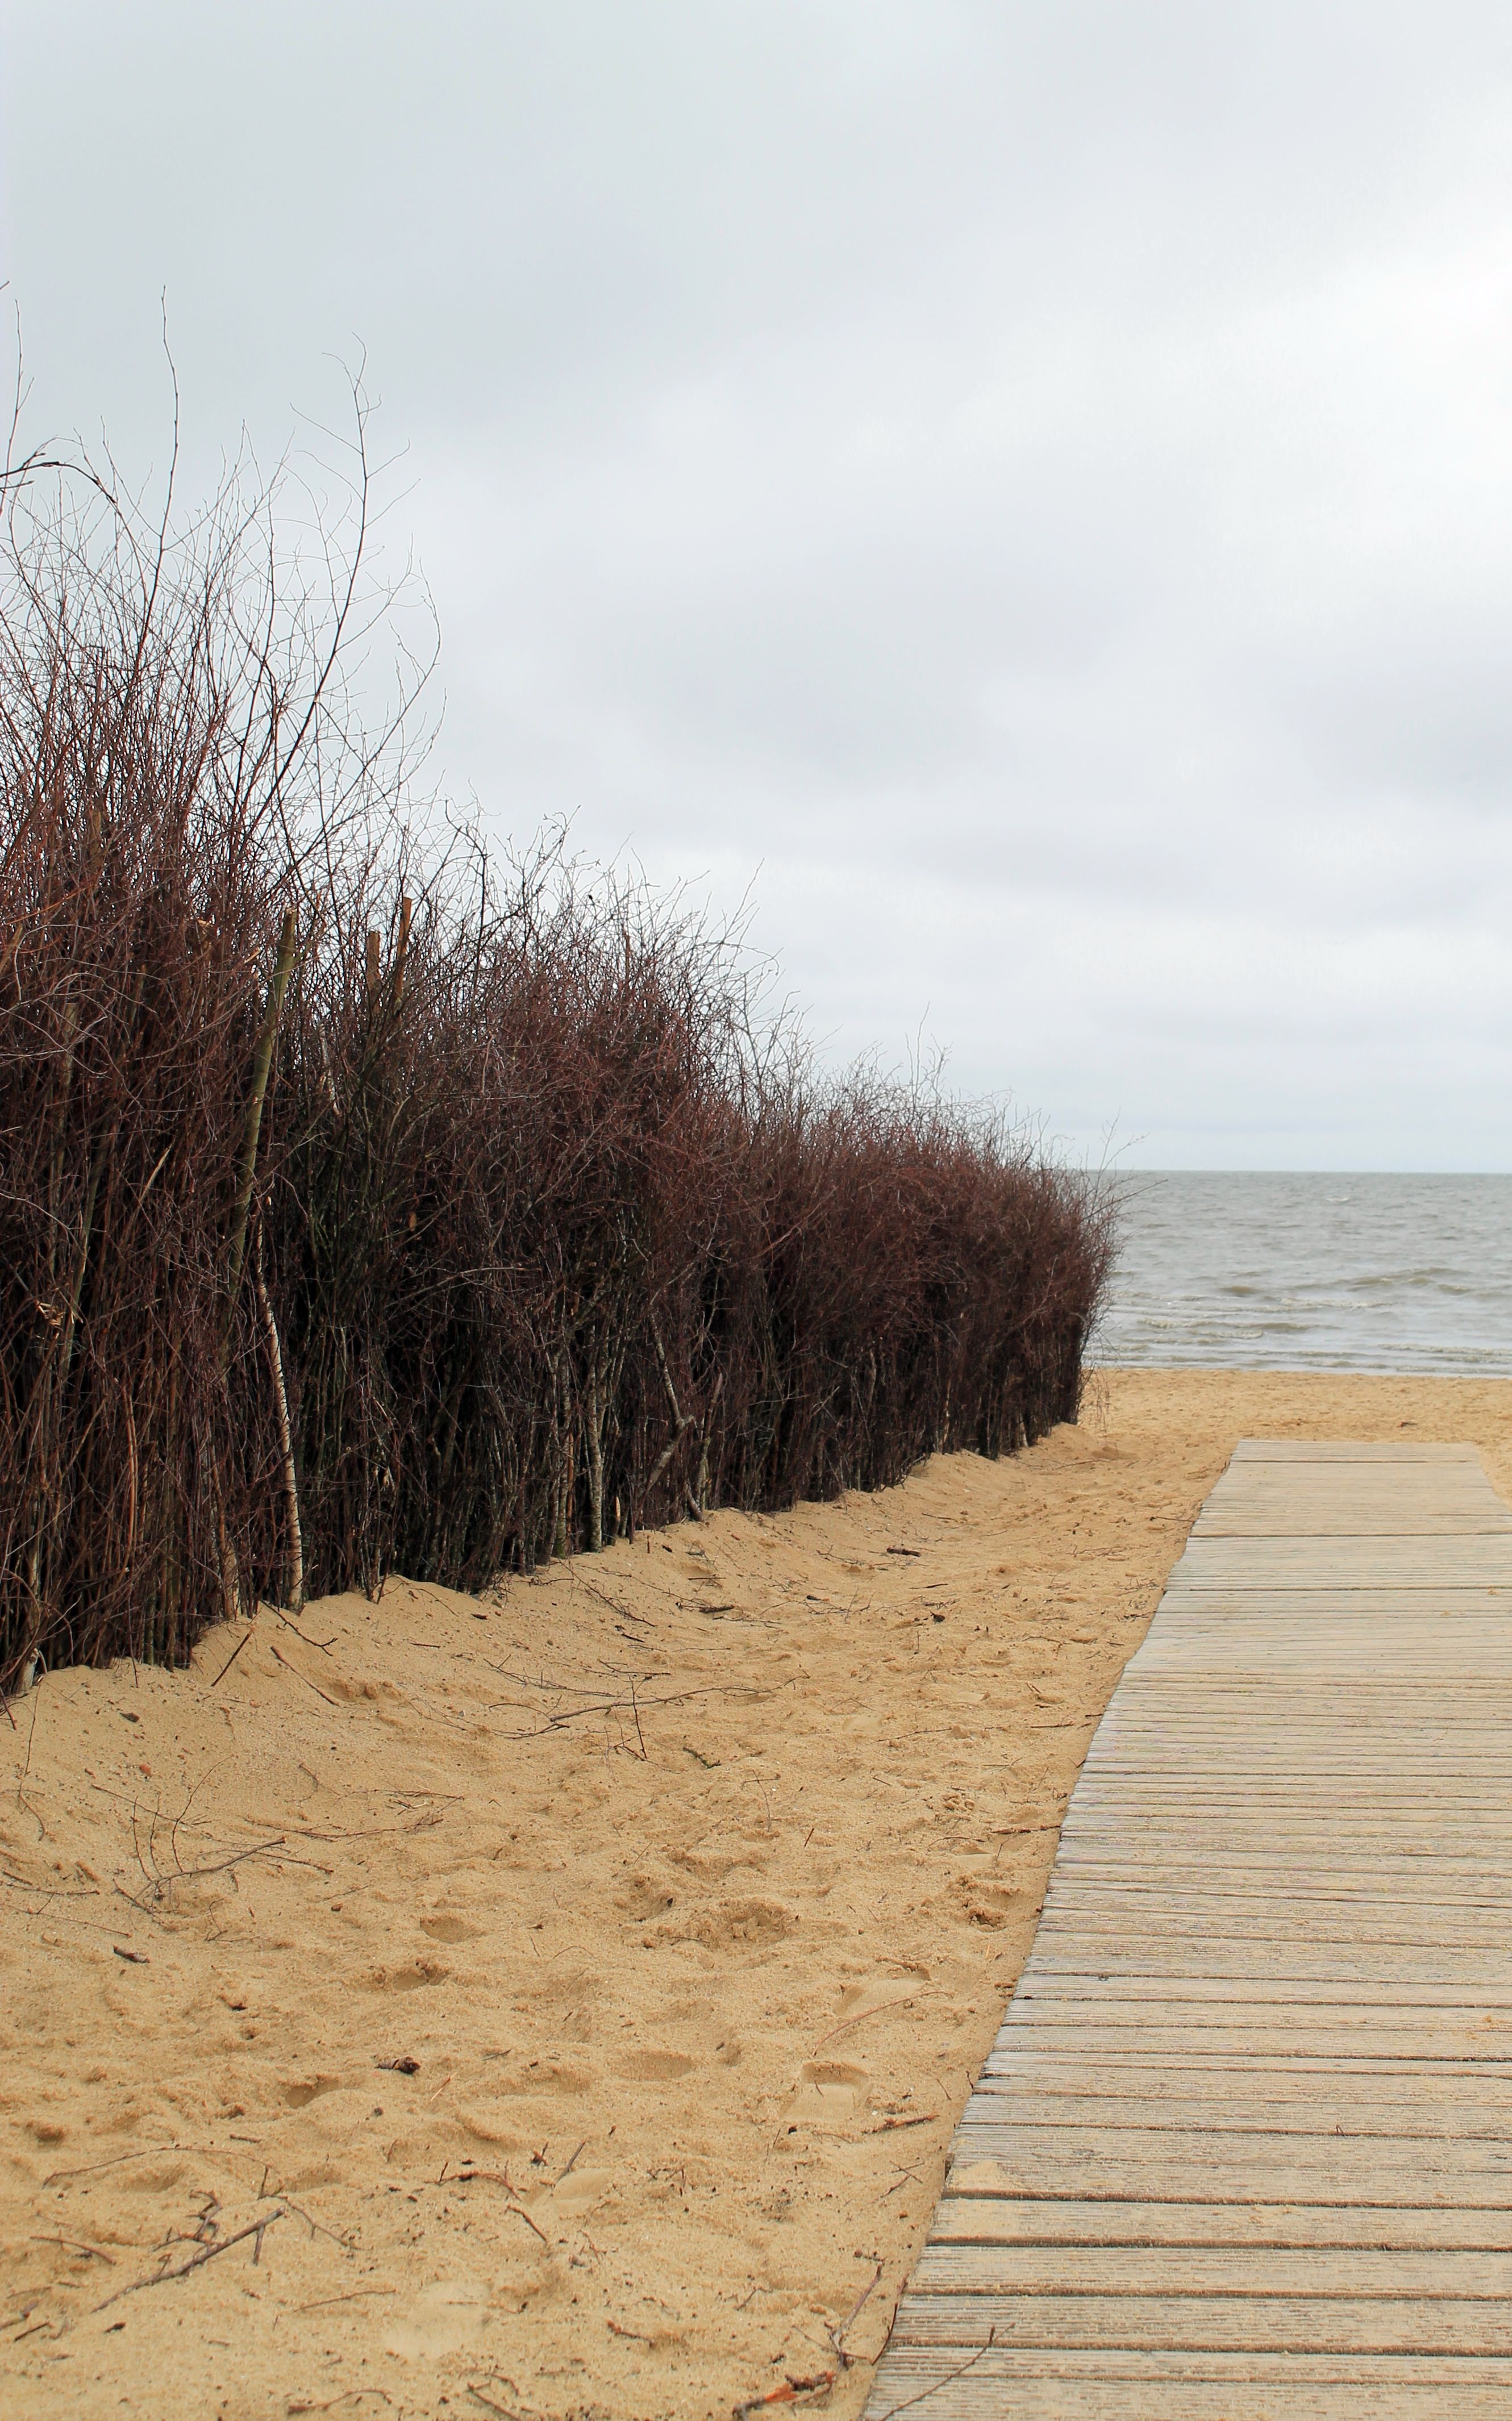
beach, landscape, sea, coast, water, grass, sand, horizon, fence, boardwalk, wood, shore, walkway, holiday, dunes, habitat, north sea, steeg, dunes not enter, natural environment, grass family